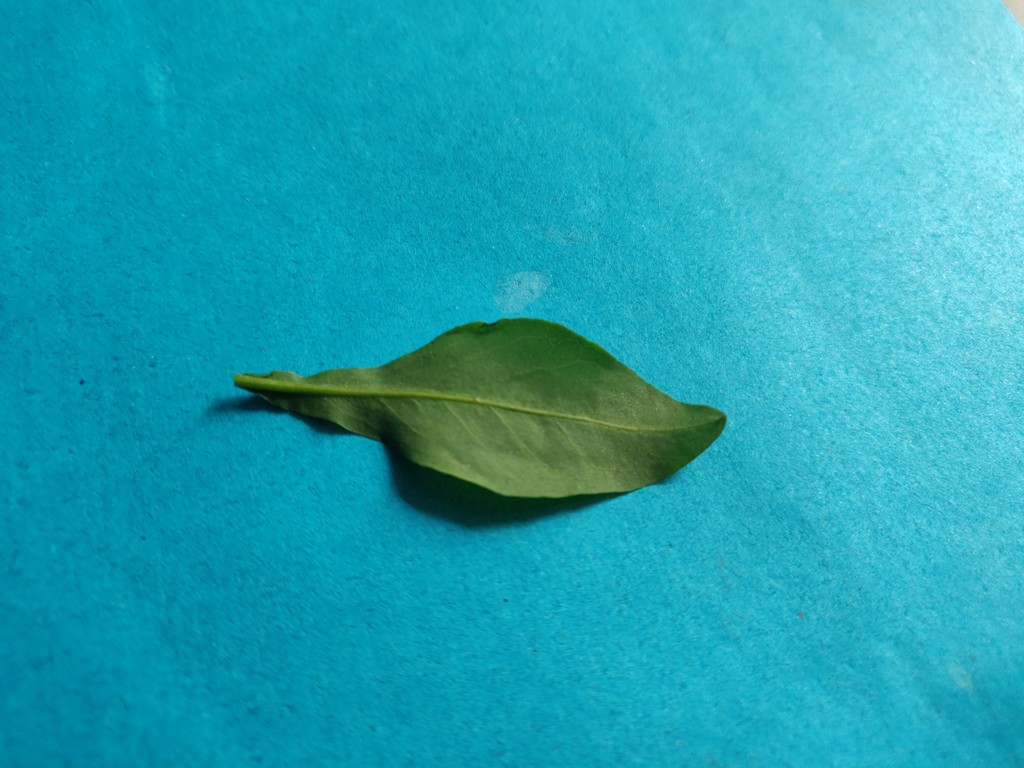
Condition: Healthy
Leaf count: single
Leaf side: back